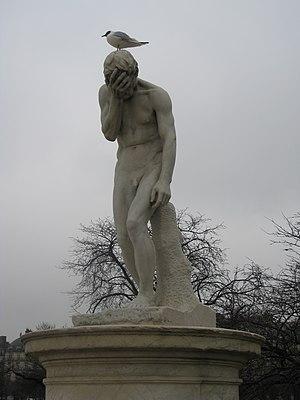
Caïn par Henri Vidal (1896), jardins des Tuileries, Paris.
La syndérèse est, en théologie, la partie la plus élevée de l'âme. D'autres expressions sont aussi utilisées pour la désigner, comme « étincelle de l'âme », « cime de l'âme », « pointe de l'âme » ou encore « étincelle de la conscience ». L'existence du concept de syndérèse se développe à partir de Jérôme de Stridon, qui analyse les conséquences des regrets de Caïn. L'existence des regrets conduit les théologiens à voir une faculté de reconnaître le bien du mal, une faculté irréductible au mal et qui serait une faculté de l'âme.